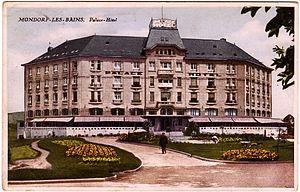
Le Central Continental Prisoner of War Enclosure No. 32, portant le nom de code Ashcan, était un camp de prisonniers de guerre allié situé dans le Palace Hôtel de Mondorf-les-Bains, au Luxembourg, pendant la Seconde Guerre mondiale. Opérant de mai à août 1945, il a servi de station de traitement et de centre d'interrogatoire pour des dirigeants nazis survivants avant leur procès à Nuremberg, y compris Hermann Göring et Karl Dönitz.